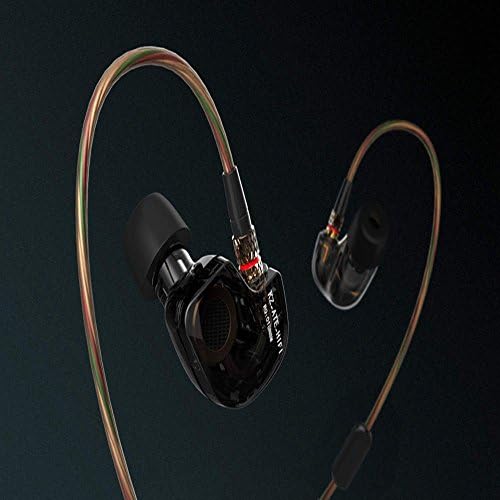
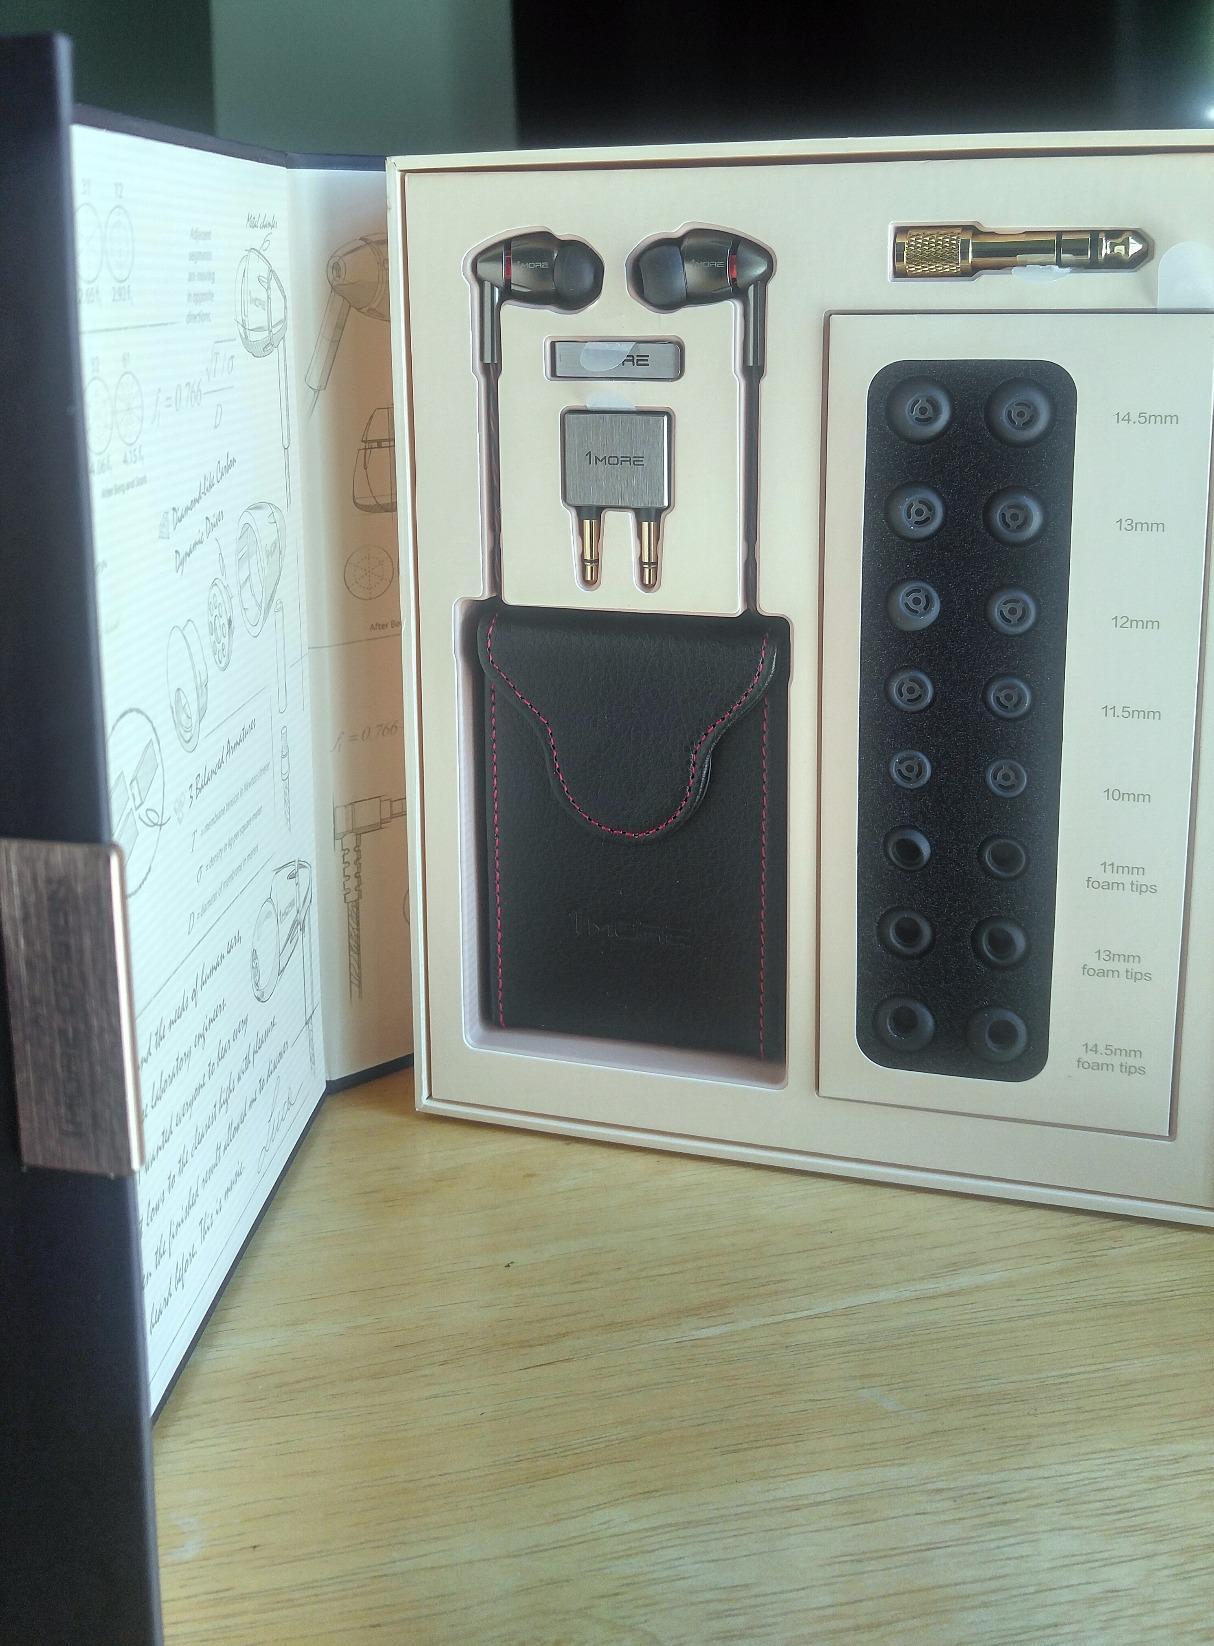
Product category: headphones
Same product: no